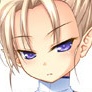
Portrait style: Anime Portrait